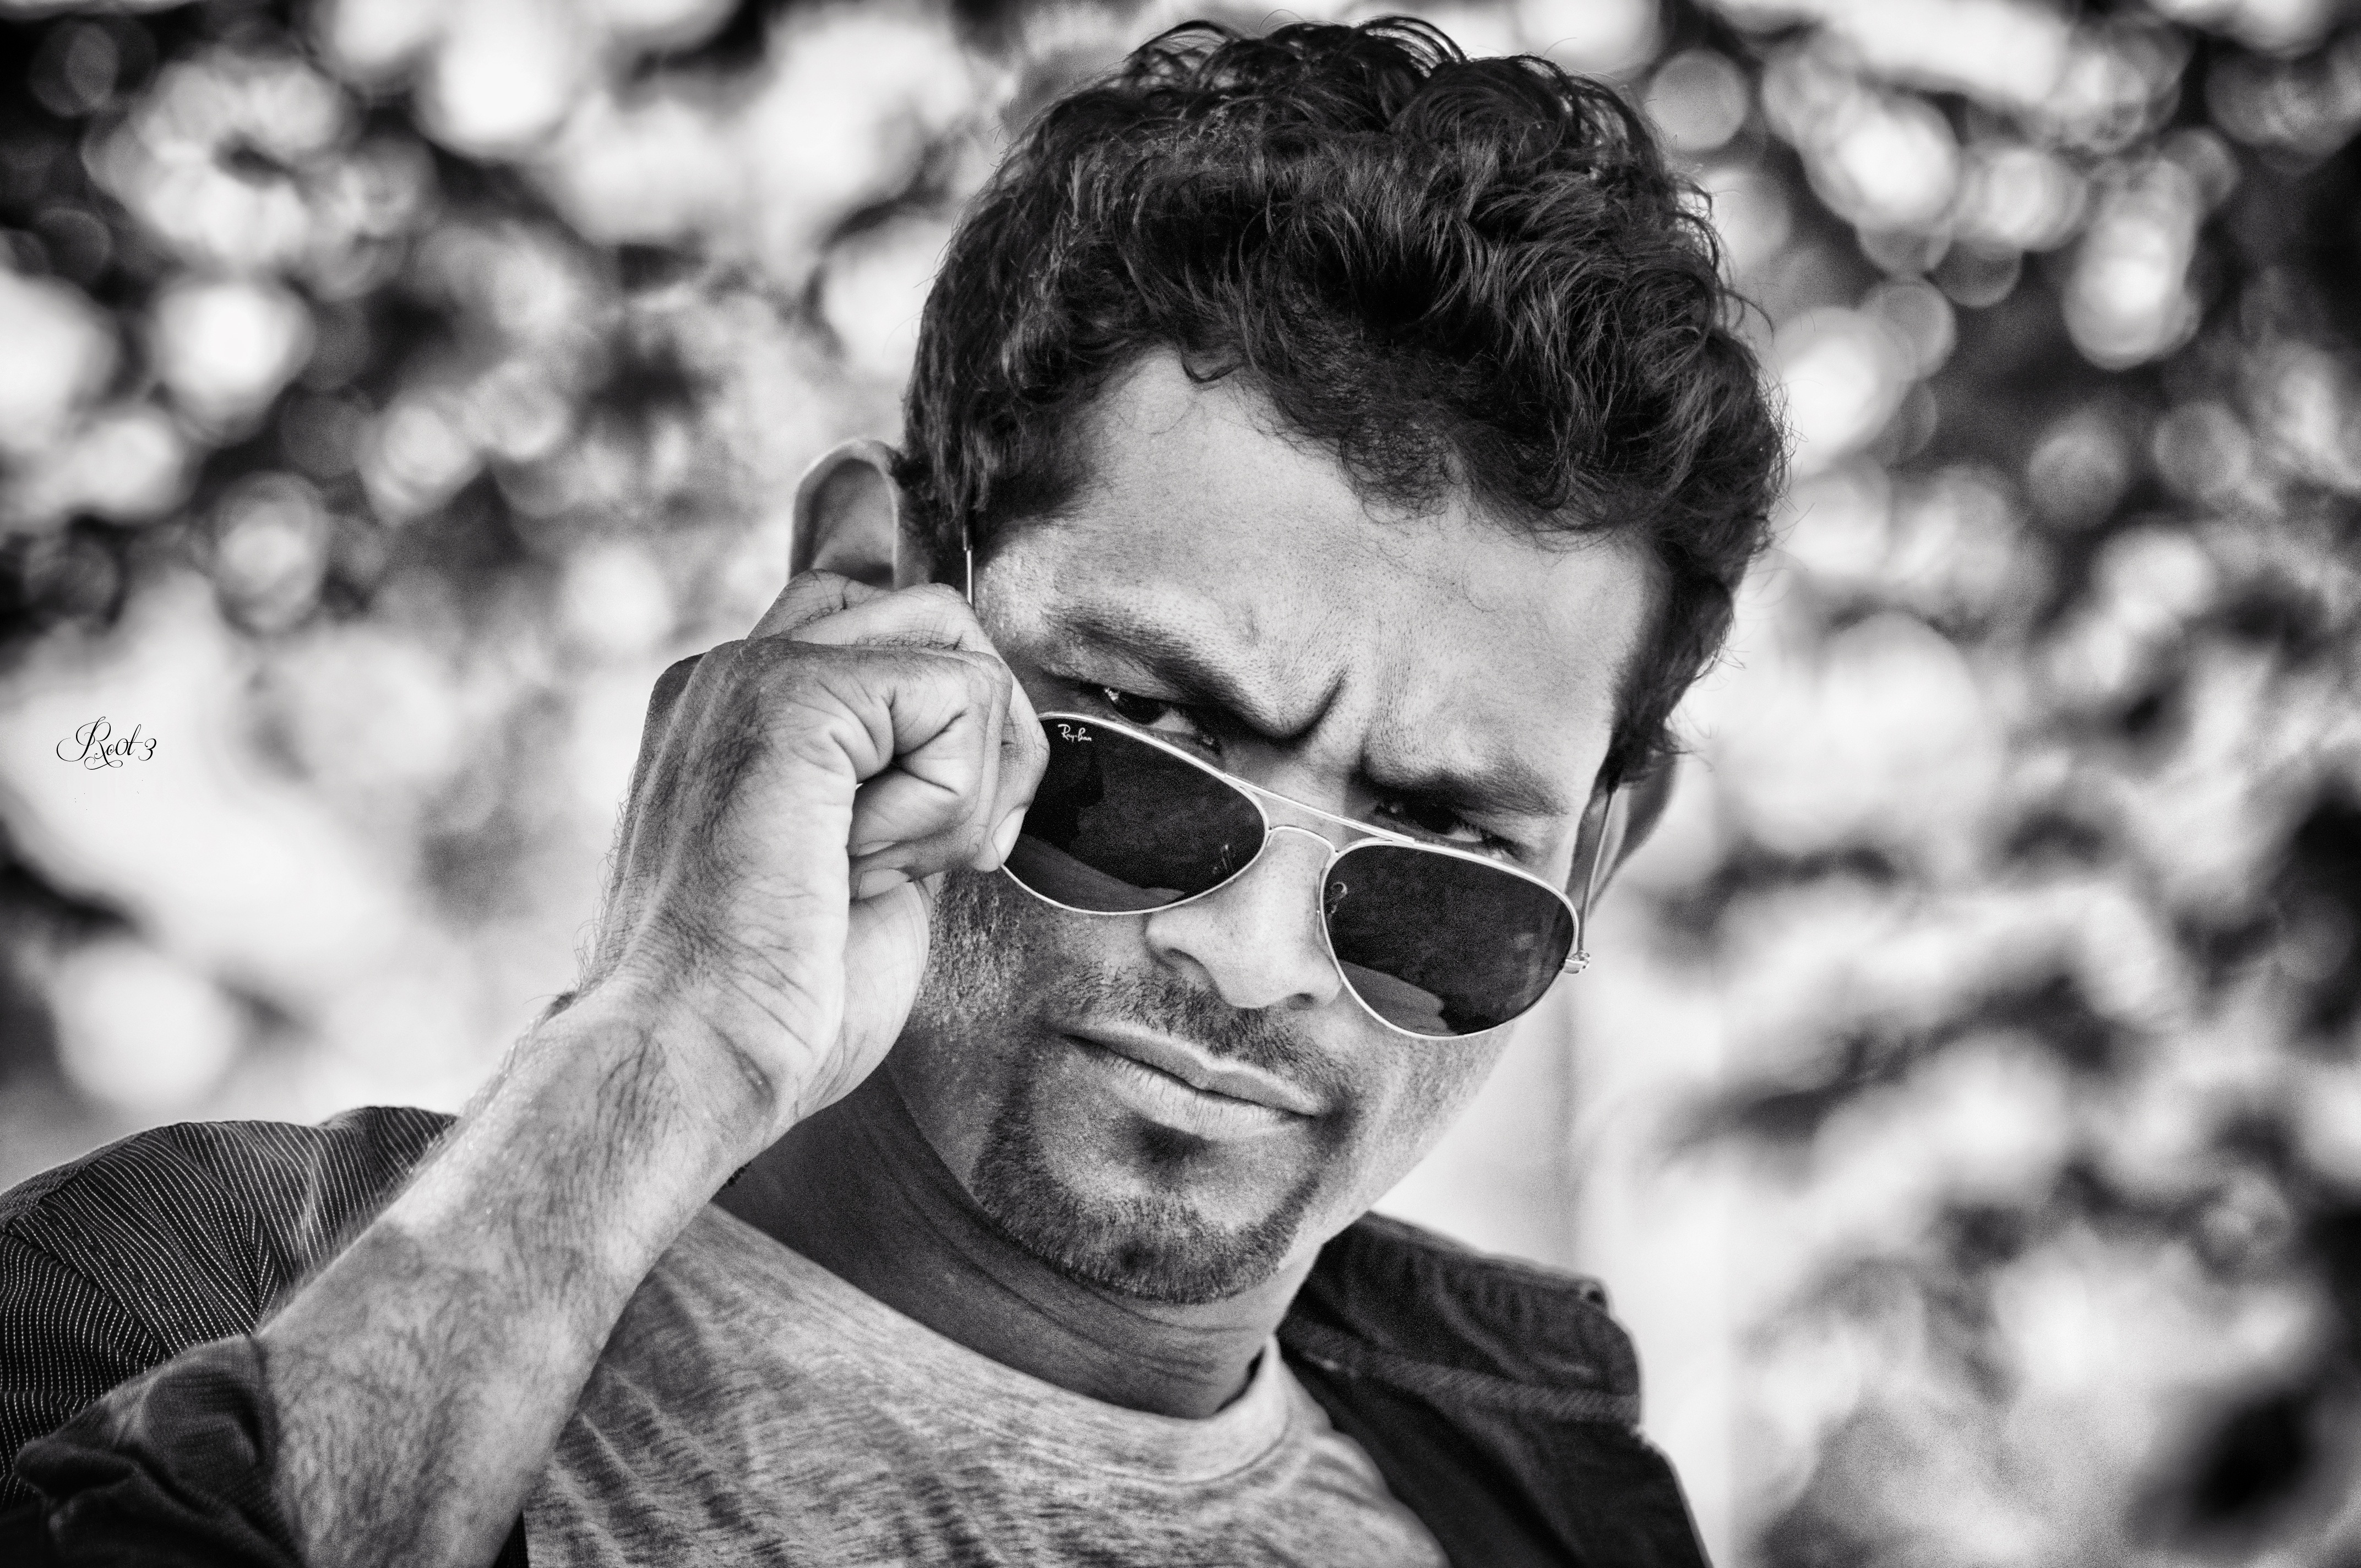
man, person, black and white, hair, white, photography, looking, male, portrait, model, black, monochrome, hairstyle, face, cool, sunglasses, glasses, photograph, eyewear, expression, attractive, emotion, adult, stylish, monochrome photography, portrait photography, facial hair, vision care